2023 El Palito oil spill

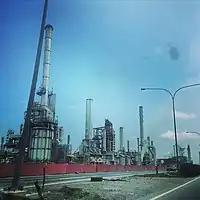
El Palito refinery, where the spill occurred

An oil spill occurred December 2023 at the El Palito refinery in Puerto Cabello, Venezuela.